Bishapur

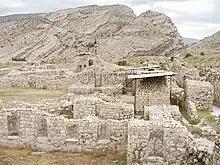
The ruins of Bishapur

Bishapur (Middle Persian: "Bay-Šāpūr"; , "Bishâpûr") was an ancient city in Sasanid Persia (Iran) on the ancient road between Persis and Elam. The road linked the Sassanid capitals Estakhr (very close to Persepolis) and Ctesiphon. It is located south of modern Faliyan in the Kazerun County of Fars province, Iran. Bishapur was built near a river crossing and at the same site there is also a fort with rock-cut reservoirs and a river valley with six Sassanid rock reliefs.